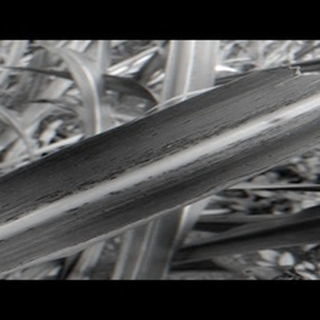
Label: sugarcane_rust